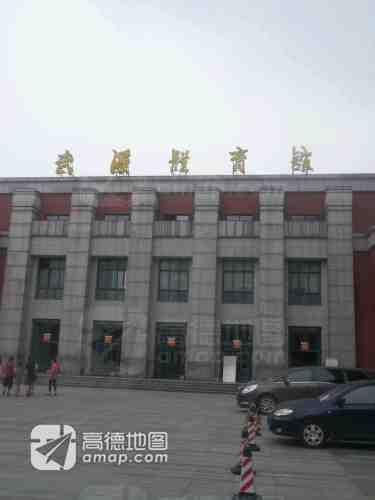
地标名称：武汉体育馆
所在城市：武汉市·硚口区